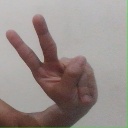
अक्षर: ऐ